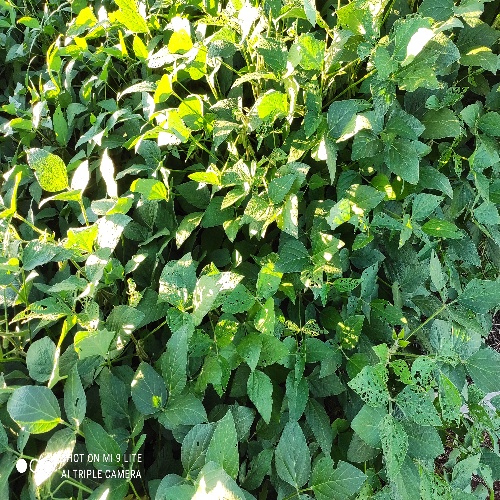
Label: Caterpillar